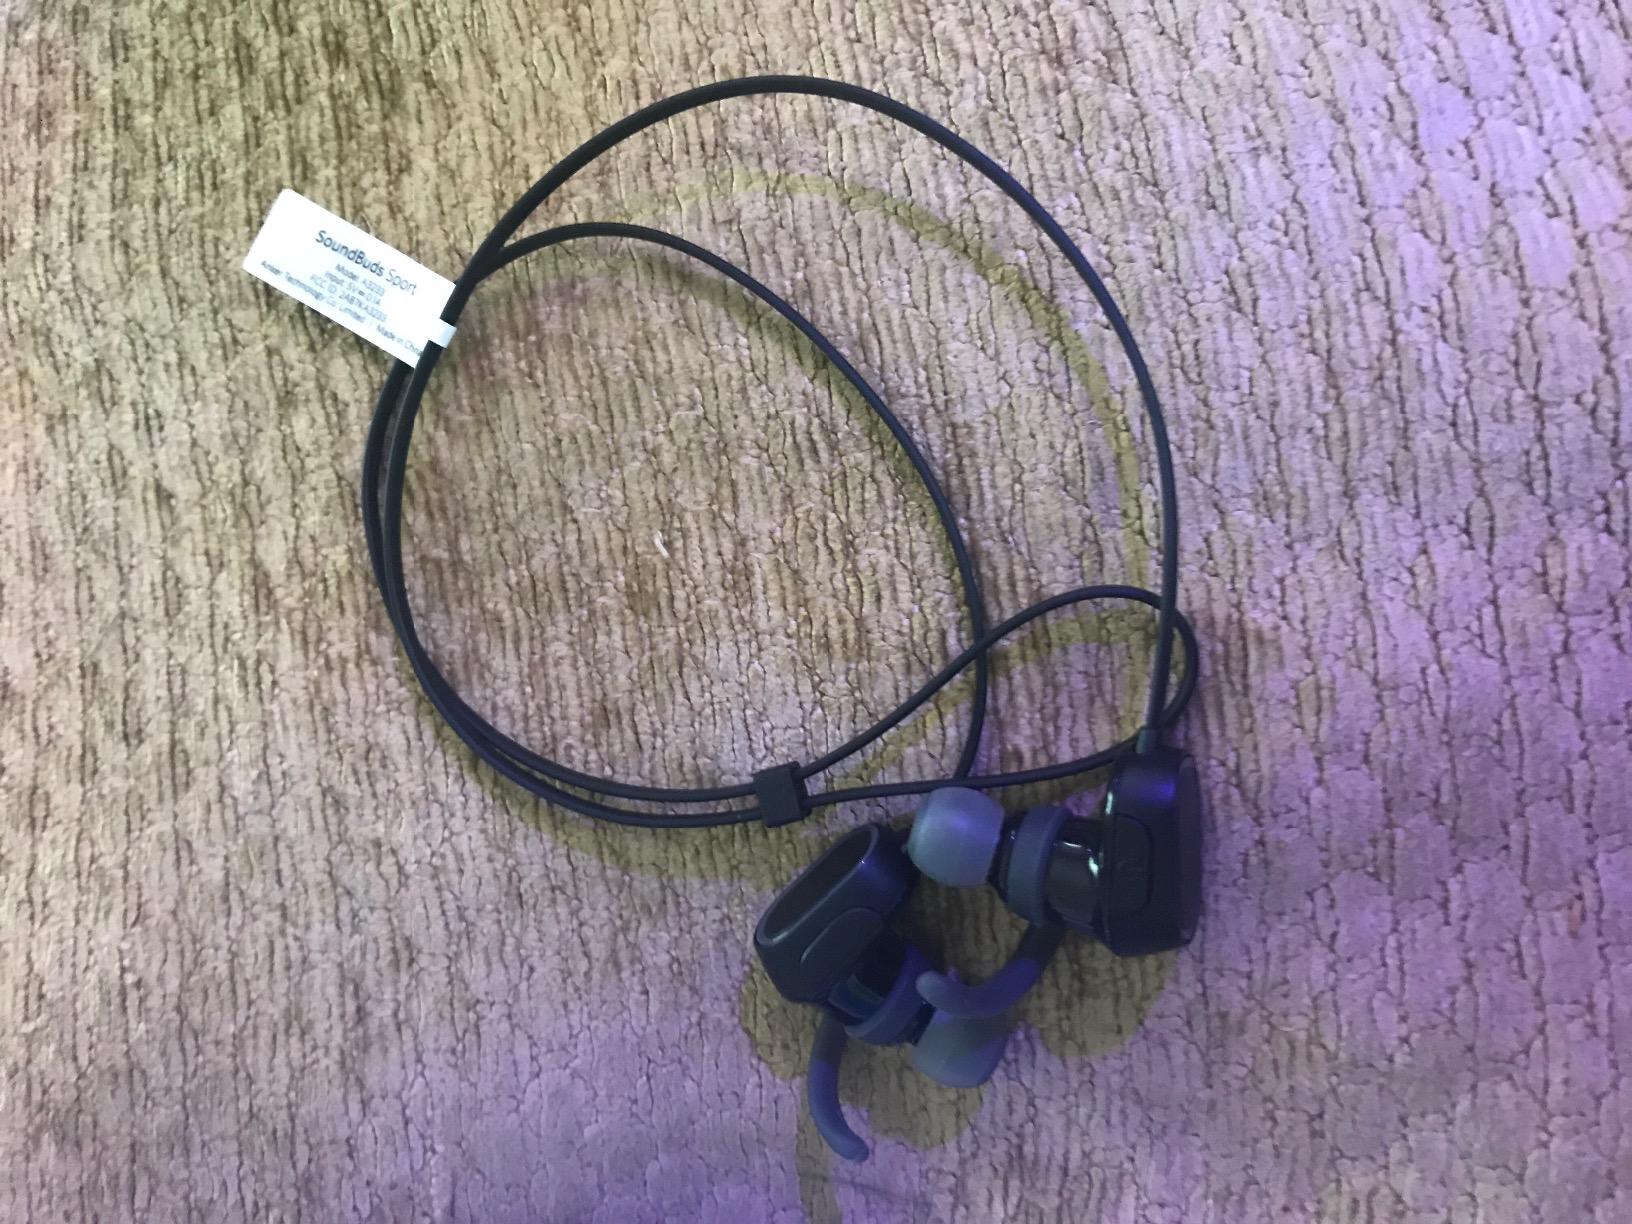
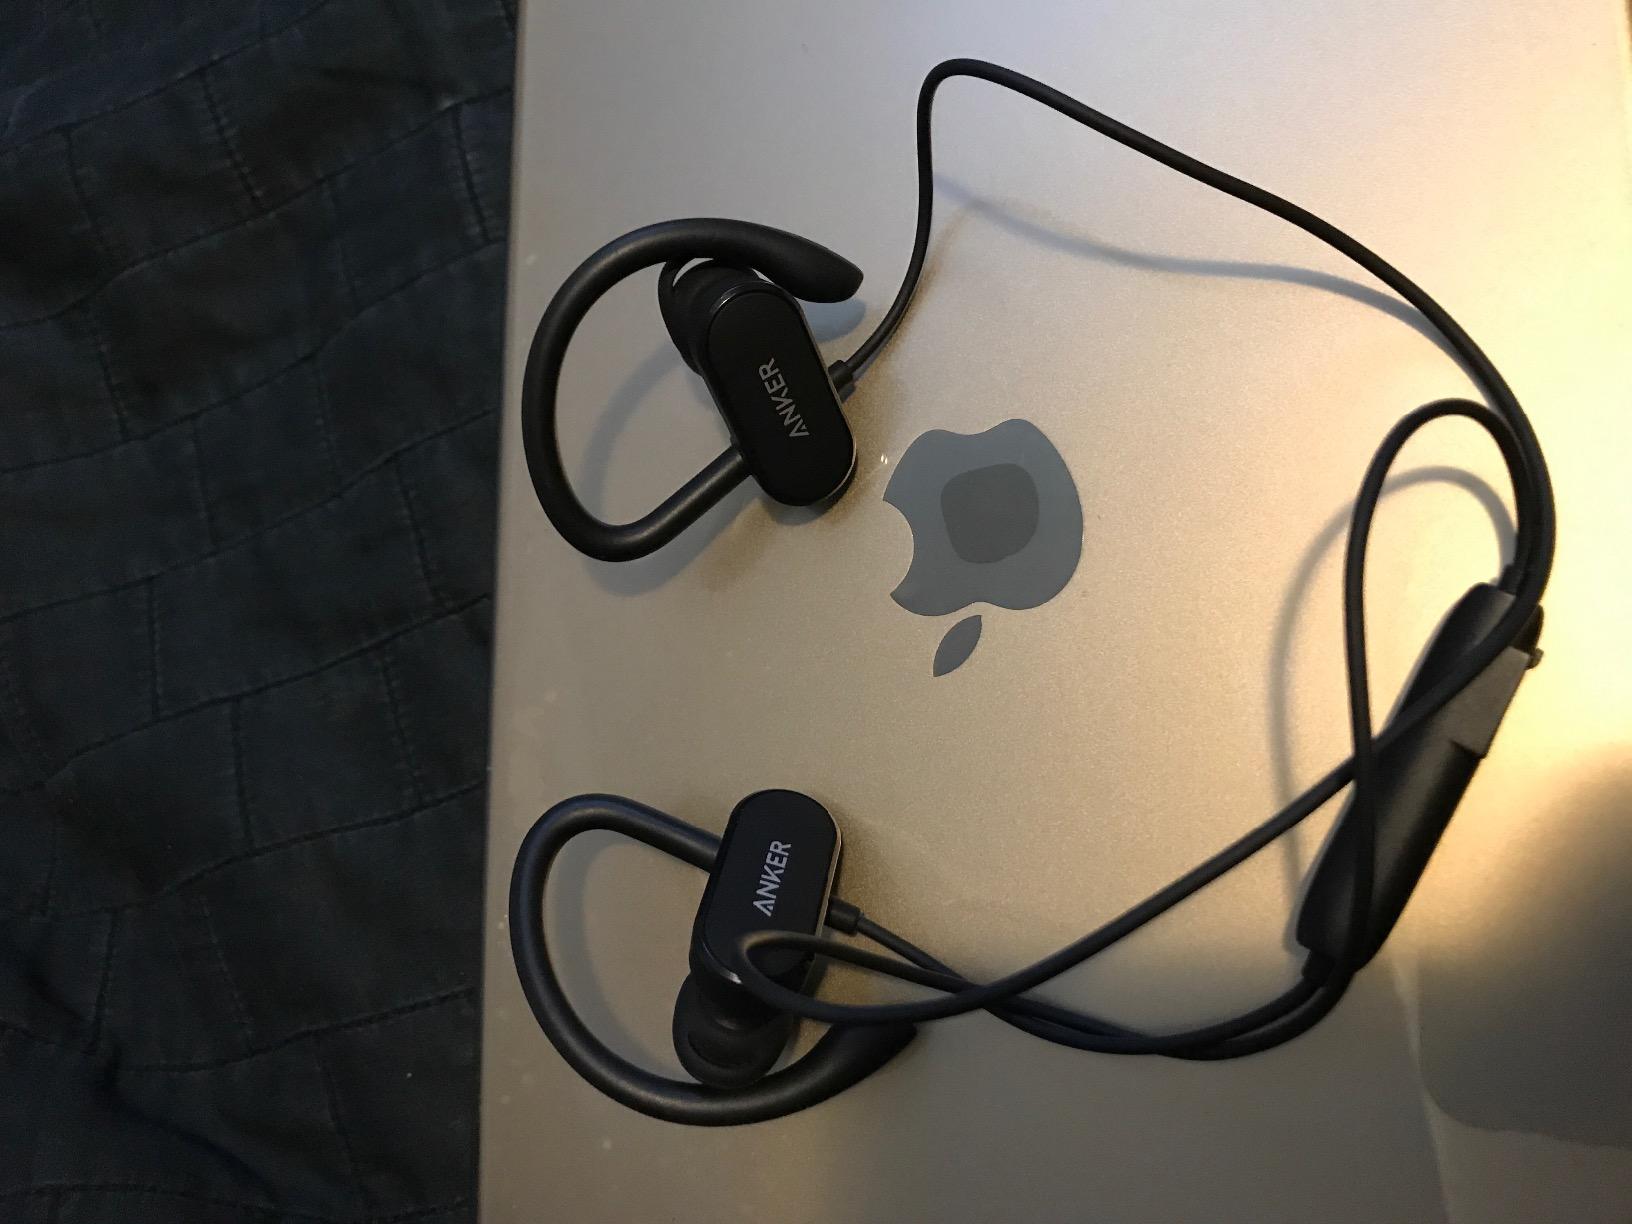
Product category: headphones
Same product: no